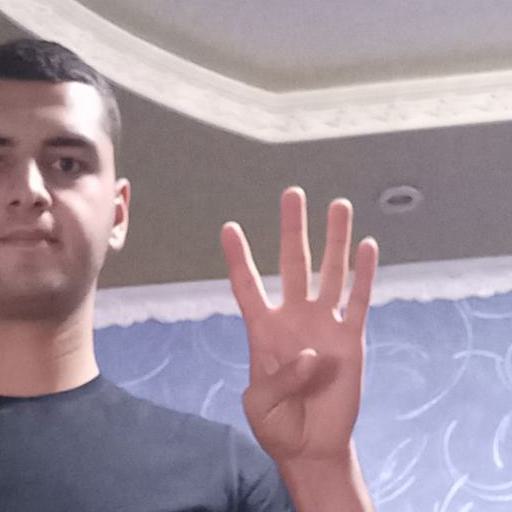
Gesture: four